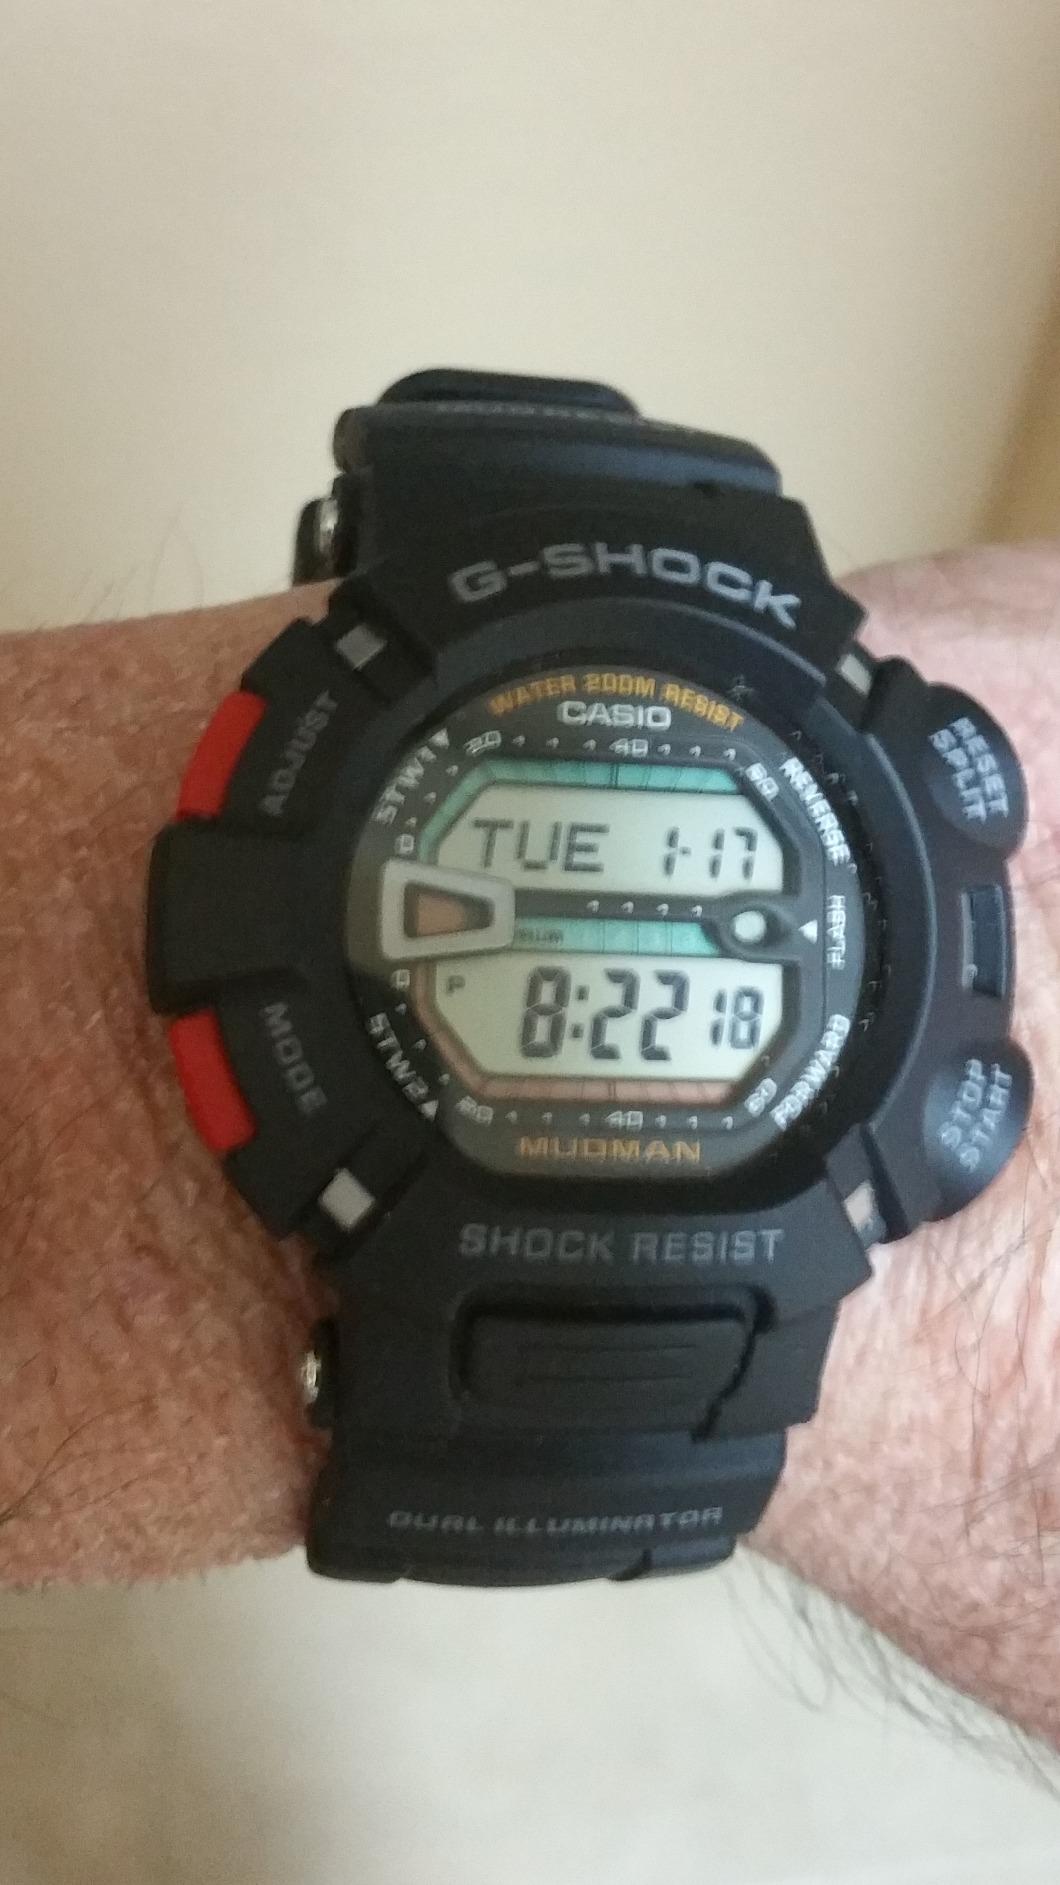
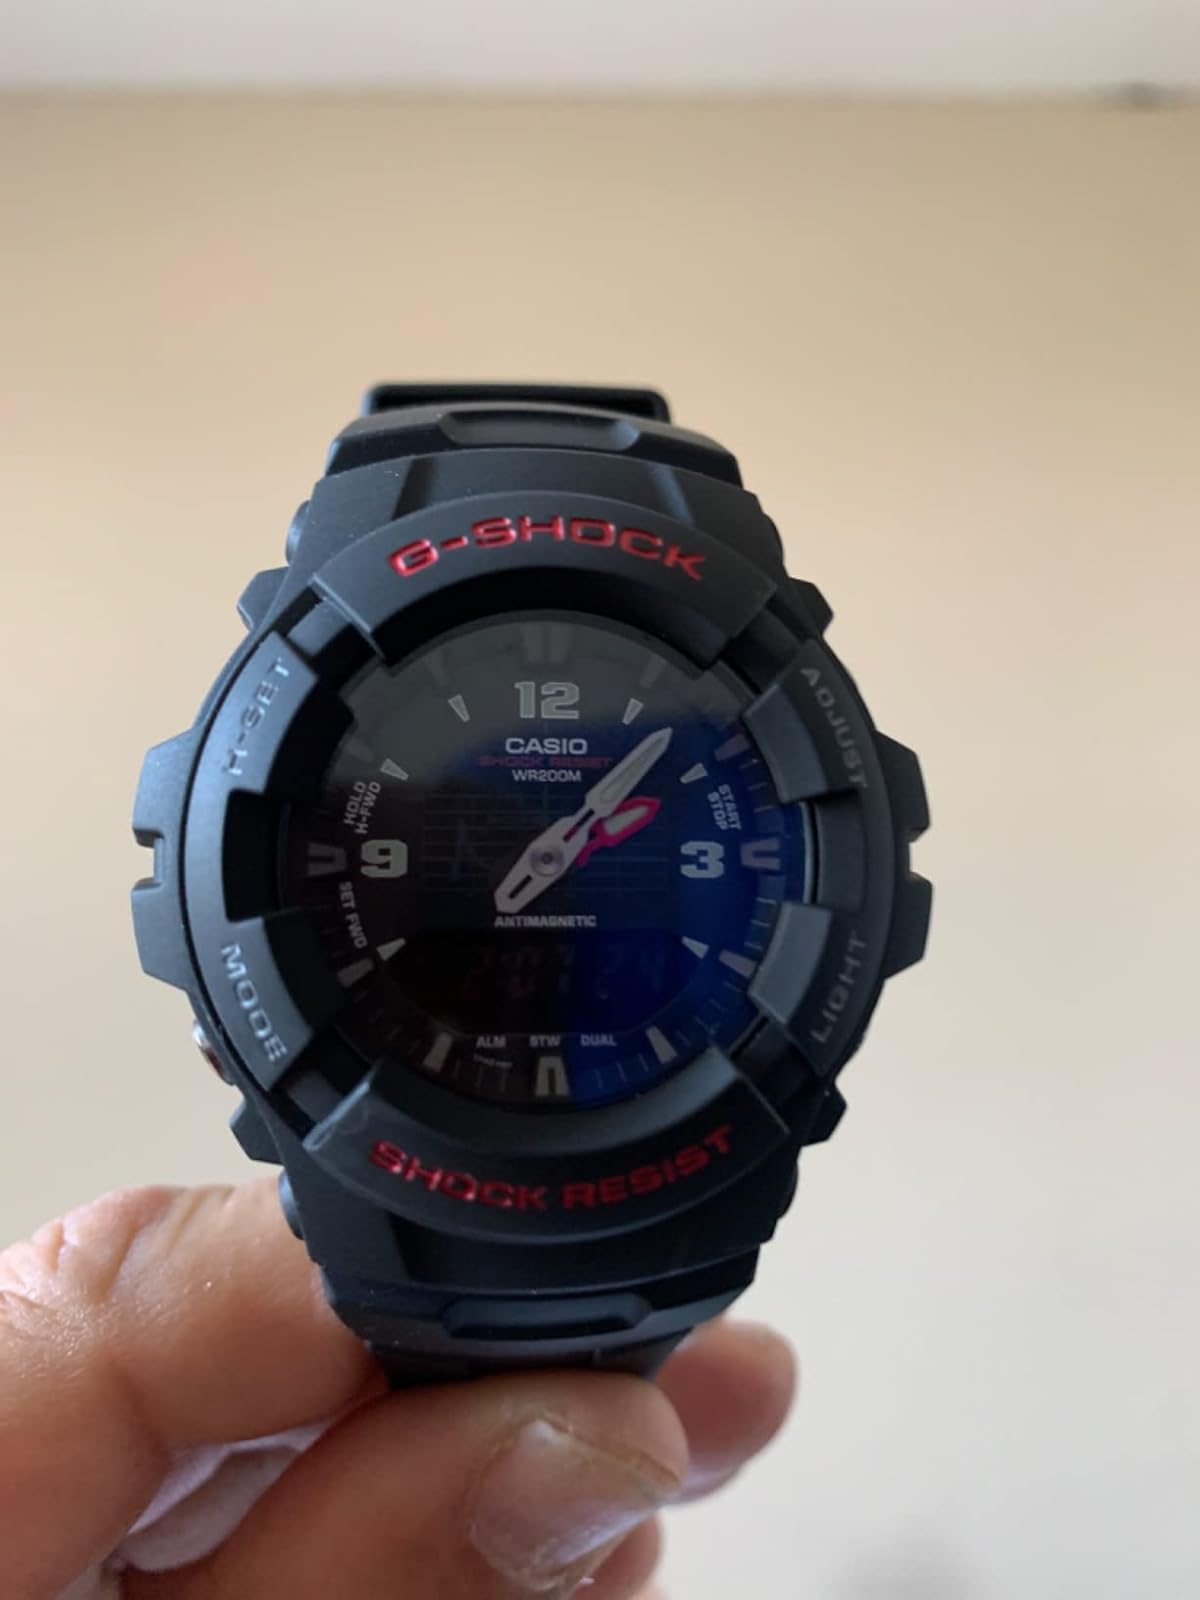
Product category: accessories_watch
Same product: no